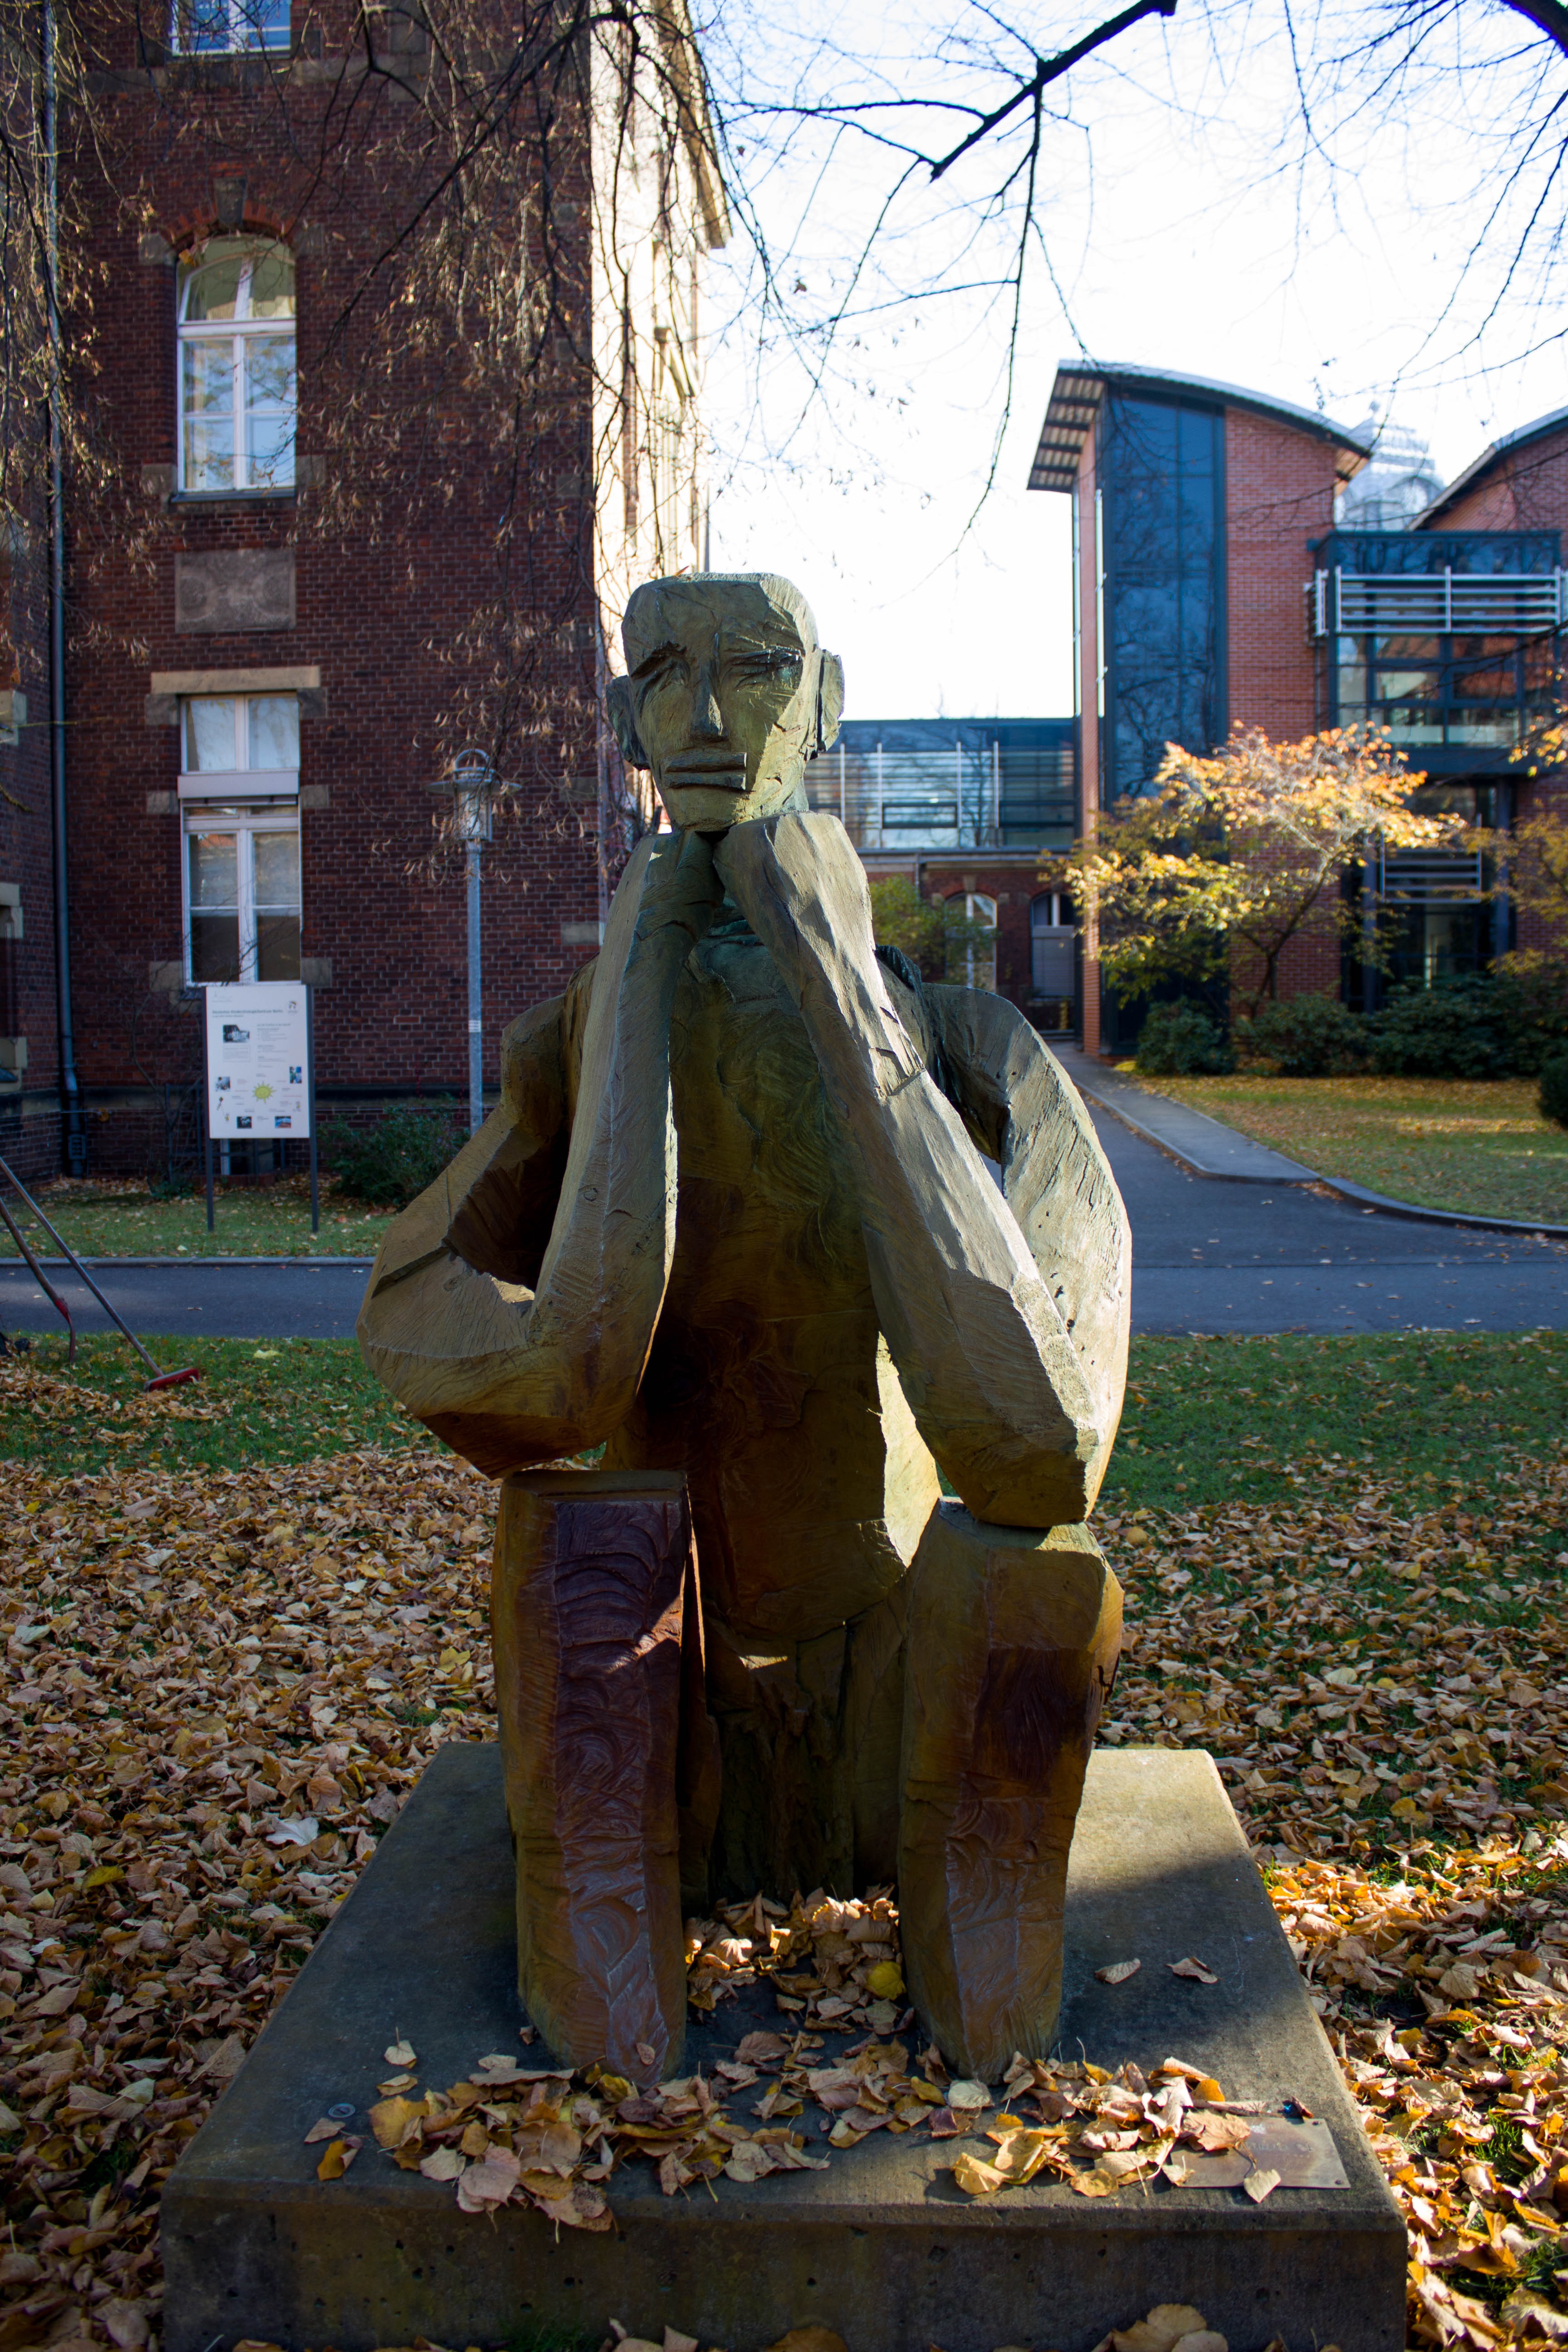
stone, monument, statue, sculpture, art, fountain, carving, stone statue, water feature, rock carving, stone sculpture, human positions, ssteinfigur